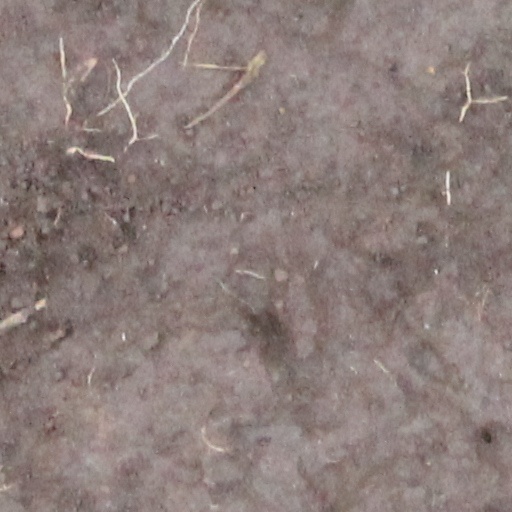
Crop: wheat